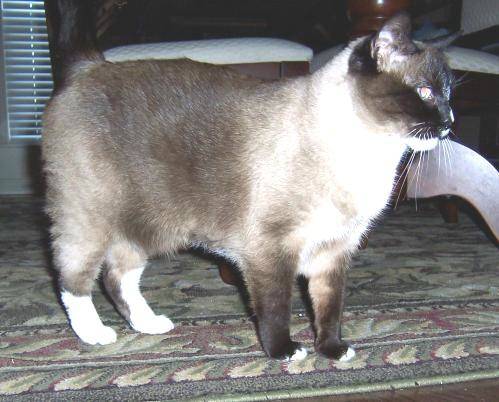
Label: cat